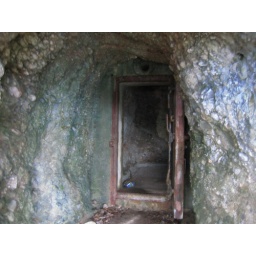
One photo I took of the WWII era, small bunker in the rock wall. The outermost door opens to the trail.